John Turner (anarchist)

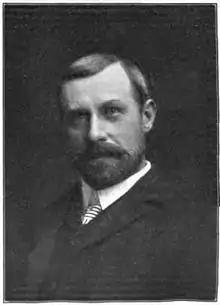
Turner ca. 1900

John Turner (24 August 1864 – 9 August 1934) was born near Braintree in Essex, England and was an anarchist shop steward. He referred to himself as "of semi-Quaker descent." Turner achieved the distinction of becoming the first person to be sentenced to deportation from the United States for violating the terms of its 1903 Anarchist Exclusion Act.